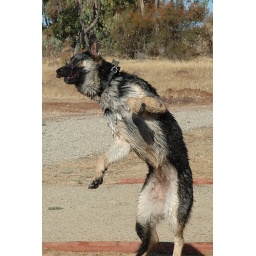
charlie jumping at water at schuremans home in cameron park-03 7-27-07